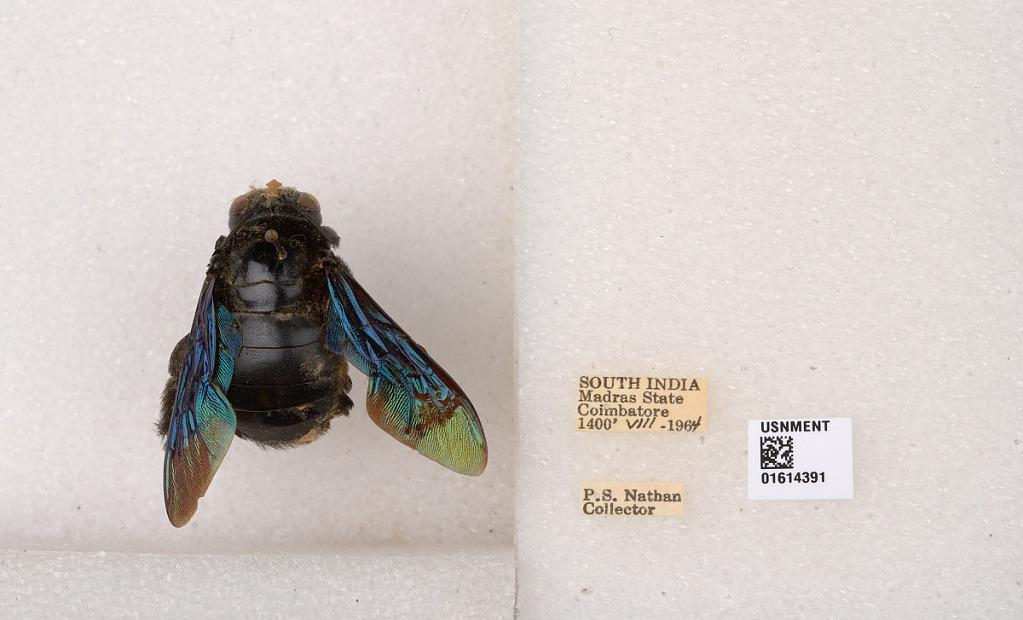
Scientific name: Xylocopa (Mesotrichia) tenuiscapa Westwood
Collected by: P. Nathan
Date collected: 1964-8-1
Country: India
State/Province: Tamil Nadu
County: Coimbatore
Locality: Coimbatore